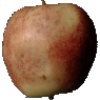
Label: Apple Red 3